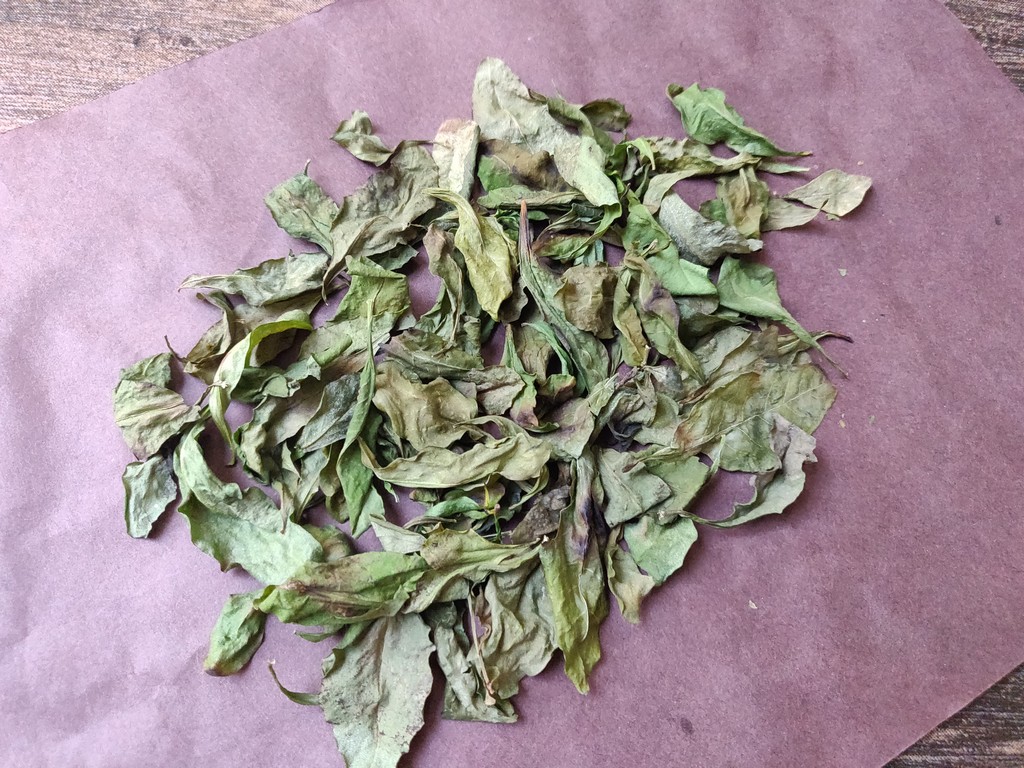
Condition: Dried
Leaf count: multiple
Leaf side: unknown